Thevalakkara Chellappan

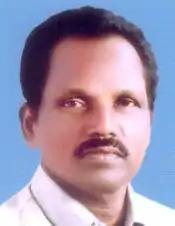
Chellappan

Chellappan was an Indian screenwriter and director who was active in Malayalam cinema until the mid-1990s. He made films with Mammootty.